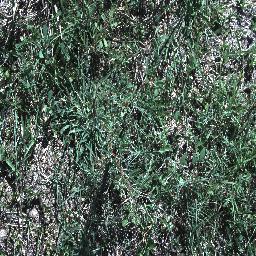
Label: prickly_acacia